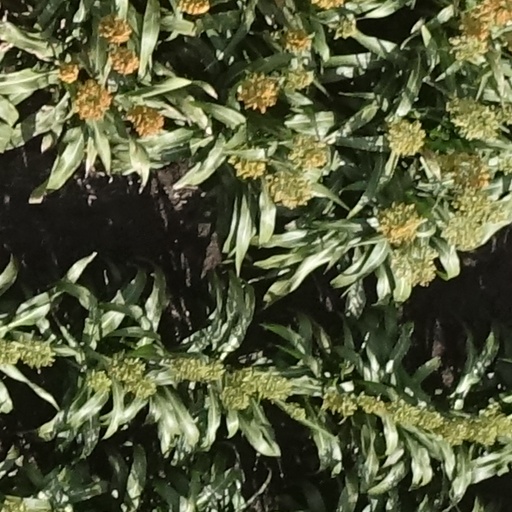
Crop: sorghum